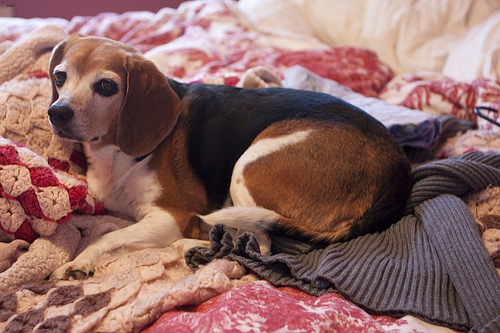
Animal: dog
Breed: beagle